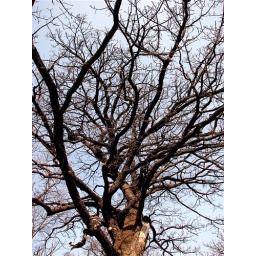
Branches against the clear blue sky